Ankai

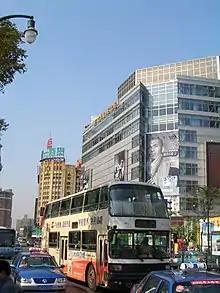
HFF6100SK02 bus produced by Feihe after the introduction of Setra technology

Anhui Ankai Automobile Co., Ltd was founded on July 22, 1997, and was listed on the Shenzhen Stock Exchange, China's second largest stock exchange, three days later. A license agreement for the construction of buses with a self-supporting body was signed with the Setra bus brand, which now belongs to the Daimler subsidiary EvoBus. This made Ankai the first company in Asia to produce this type of body, also known as a monocoque. Just one year later, in November 1998, the 500th bus was manufactured.